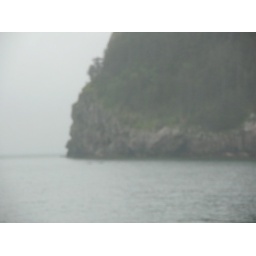
The two little black dots in the water is the fluke of a humpback whale. Honestly!